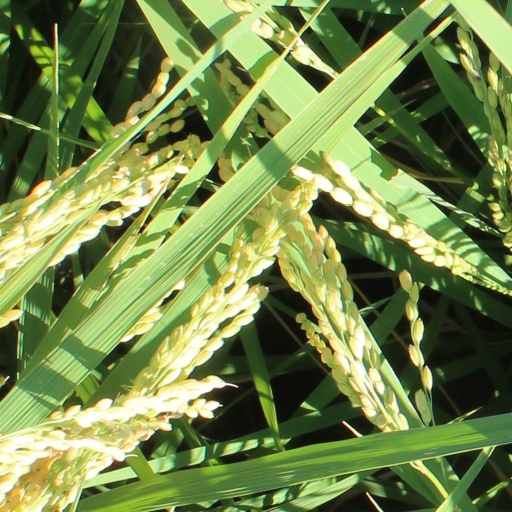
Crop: rice